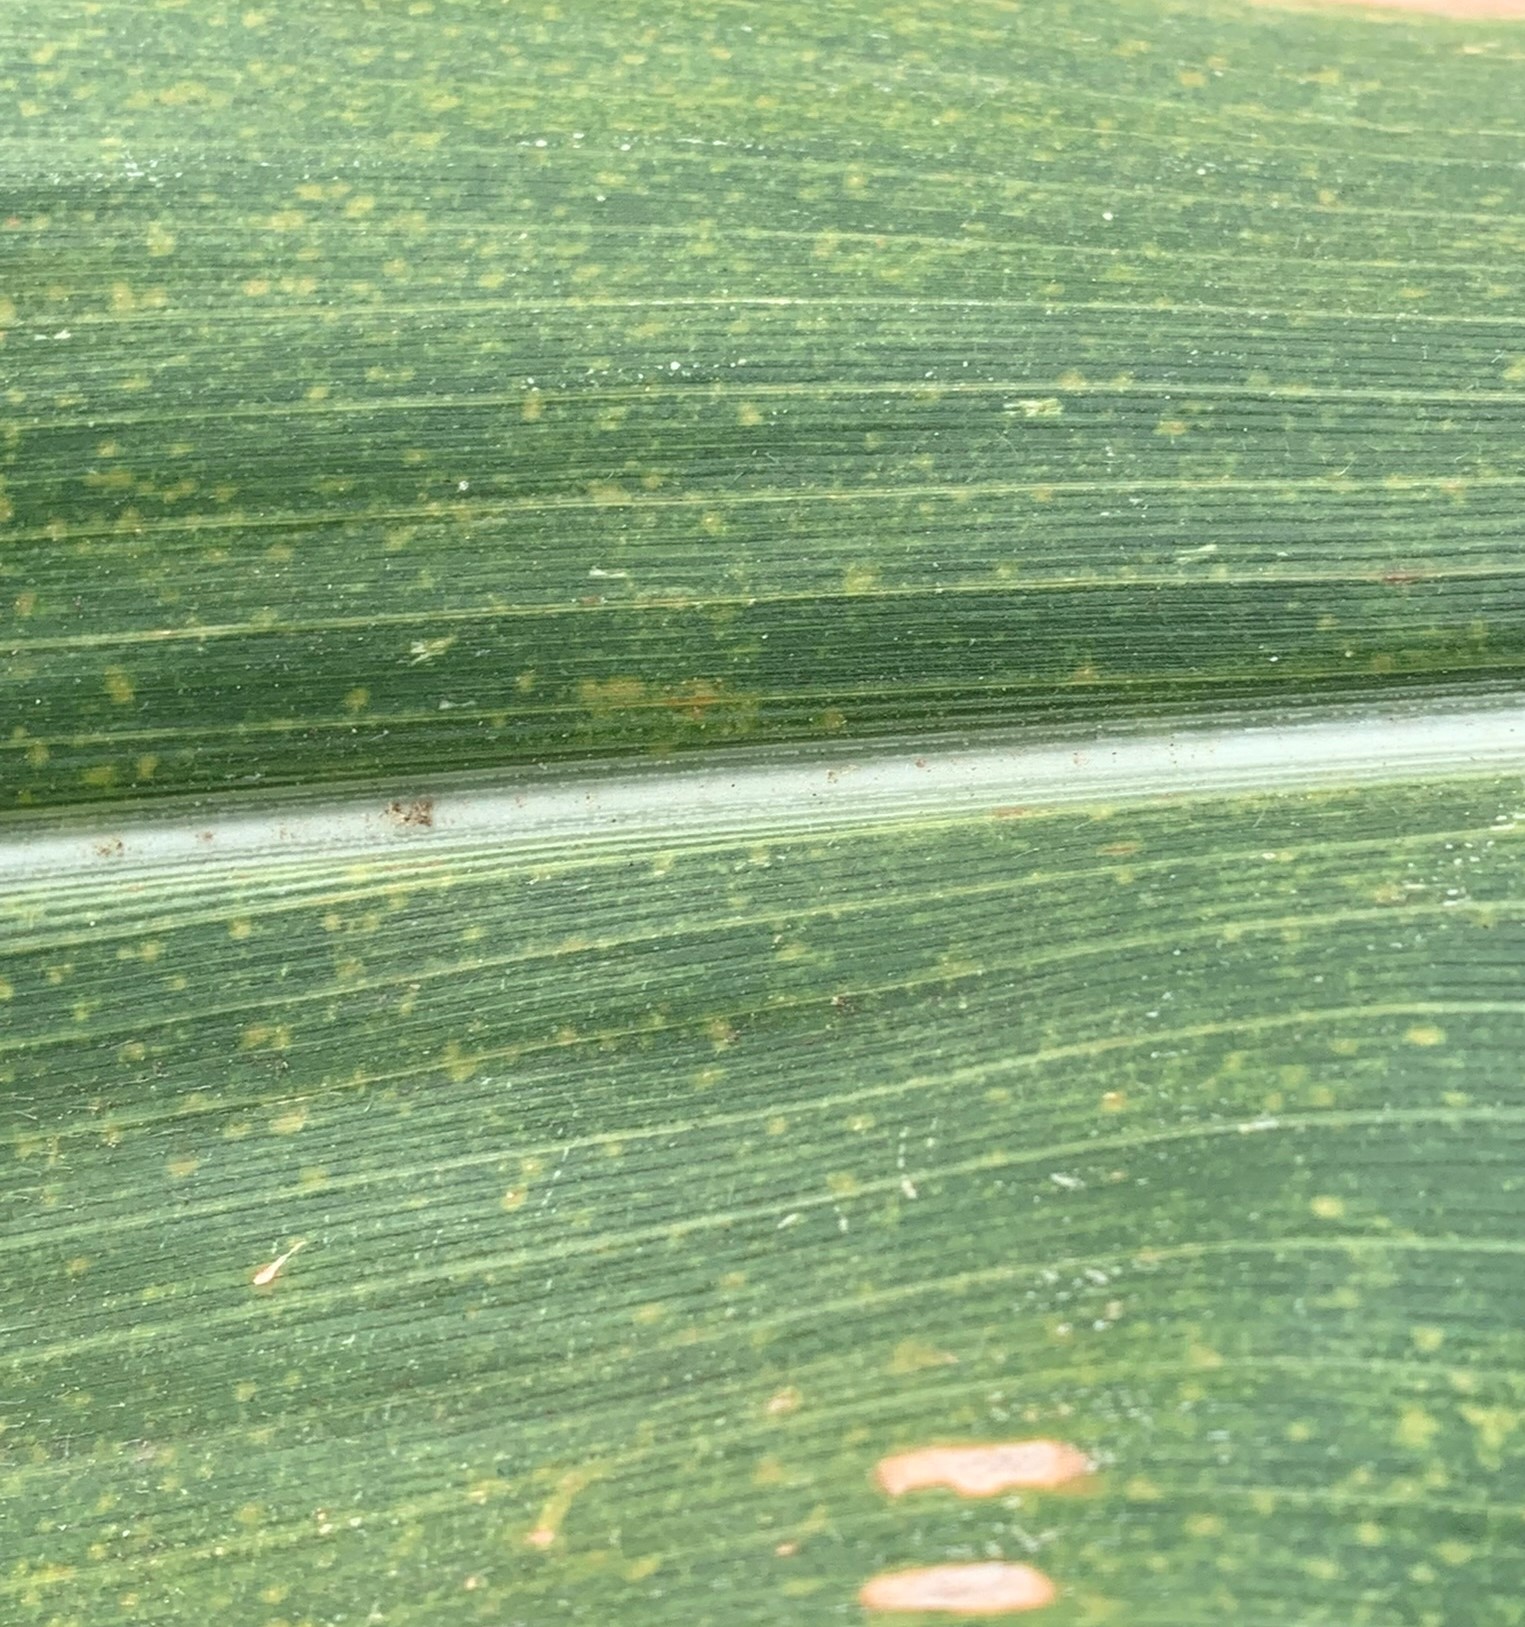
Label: MLN